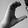
ASL letter: C